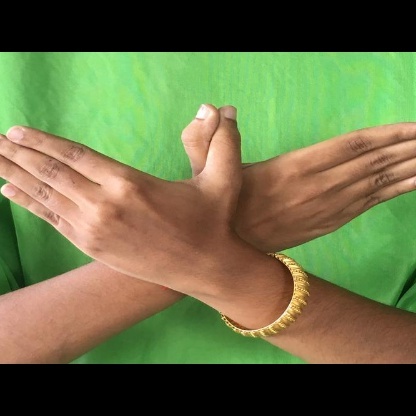
Mudra: Garuda